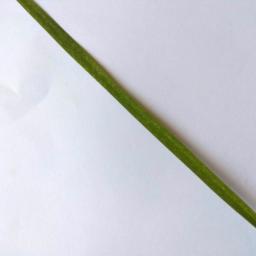
Label: Rice___Healthy